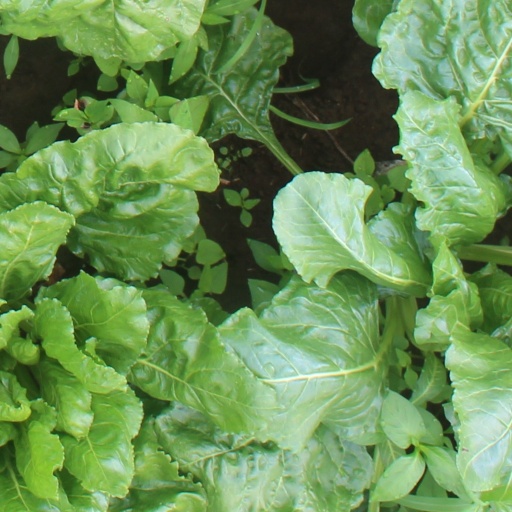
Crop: sugar beet